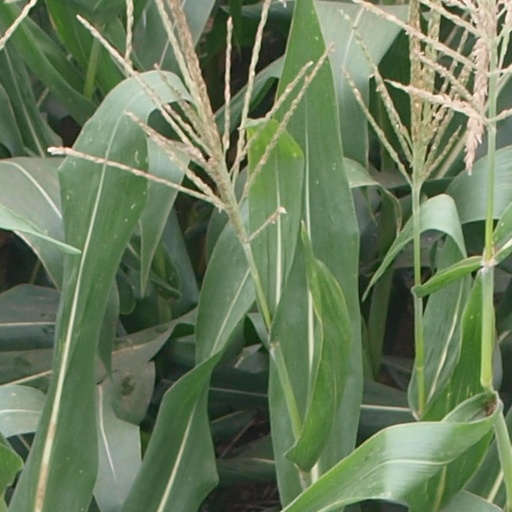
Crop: maize; corn